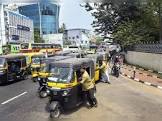
Vehicle type: Auto Rickshaws